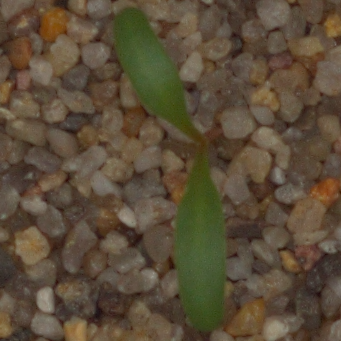
Label: sugar_beet